St Luke's Church, Endon

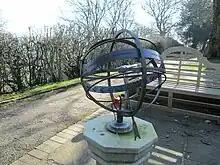
Sundial at St Luke's Church

The east window, installed in 1893, is by Edward Burne-Jones; it is a memorial to George Smith of Bank House. Another window was given as a memorial to the writer T. E. Hulme, born in Endon, and killed in the Great War. There is a single bell, dated 1726.